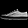
Label: Sneaker